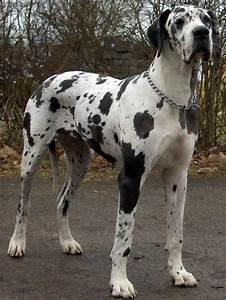
dog